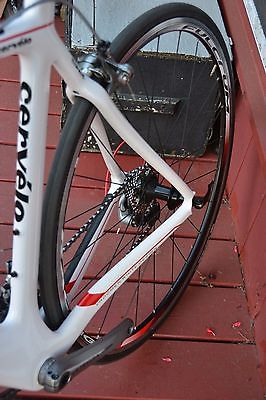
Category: bicycle